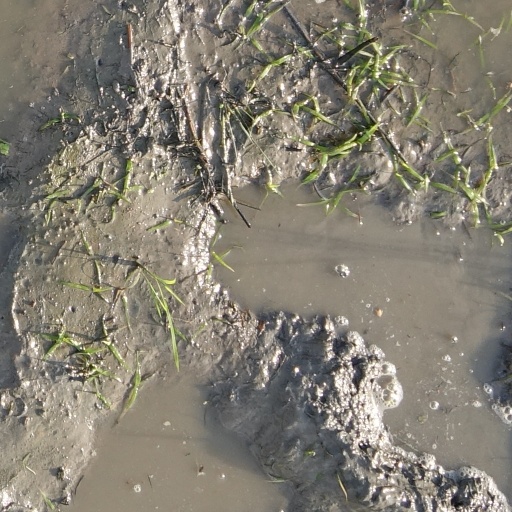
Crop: rice